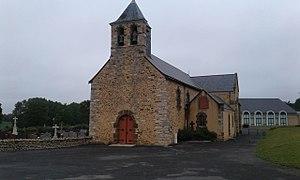
Eglise Trangé - Sarthe - France
La liste des églises de la Sarthe recense de la manière la plus complète possible les églises, cathédrale et basilique situées dans le département français de la Sarthe.
Trangé est une commune française, située dans le département de la Sarthe en région Pays de la Loire, peuplée de 1 415 habitants.